101 Dalmatians II: Patch's London Adventure

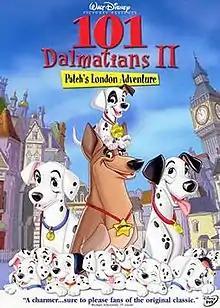
DVD cover

101 Dalmatians II: Patch's London Adventure is a 2003 American animated direct-to-video adventure comedy film produced by Walt Disney Television Animation with distribution by Walt Disney Home Entertainment. It serves as the sequel to Disney's 1961 animated feature film "One Hundred and One Dalmatians". It was directed by Jim Kammerud and Brian Smith, with them also writing the screenplay from a story by Kammerud, Dan Root, Garrett K. Schiff, Smith and Temple Mathews and produced by Carolyn Bates and Leslie Hough. It was released on VHS and DVD on January 21, 2003, and features the voices of Bobby Lockwood, Barry Bostwick, Martin Short, Jason Alexander, Susanne Blakeslee, Kath Soucie, Jeff Bennett, and Jim Cummings. The main focus of the sequel is Patch, the loneliest of puppies, feeling "lost in a sea of spots". After he gets left behind during the Radcliffe family's moving day, he encounters his TV hero, Thunderbolt, who enlists him on a publicity campaign. Critical reception was positive.